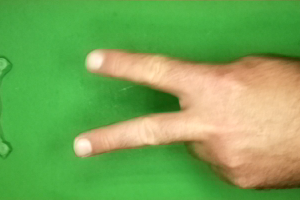
Label: scissors